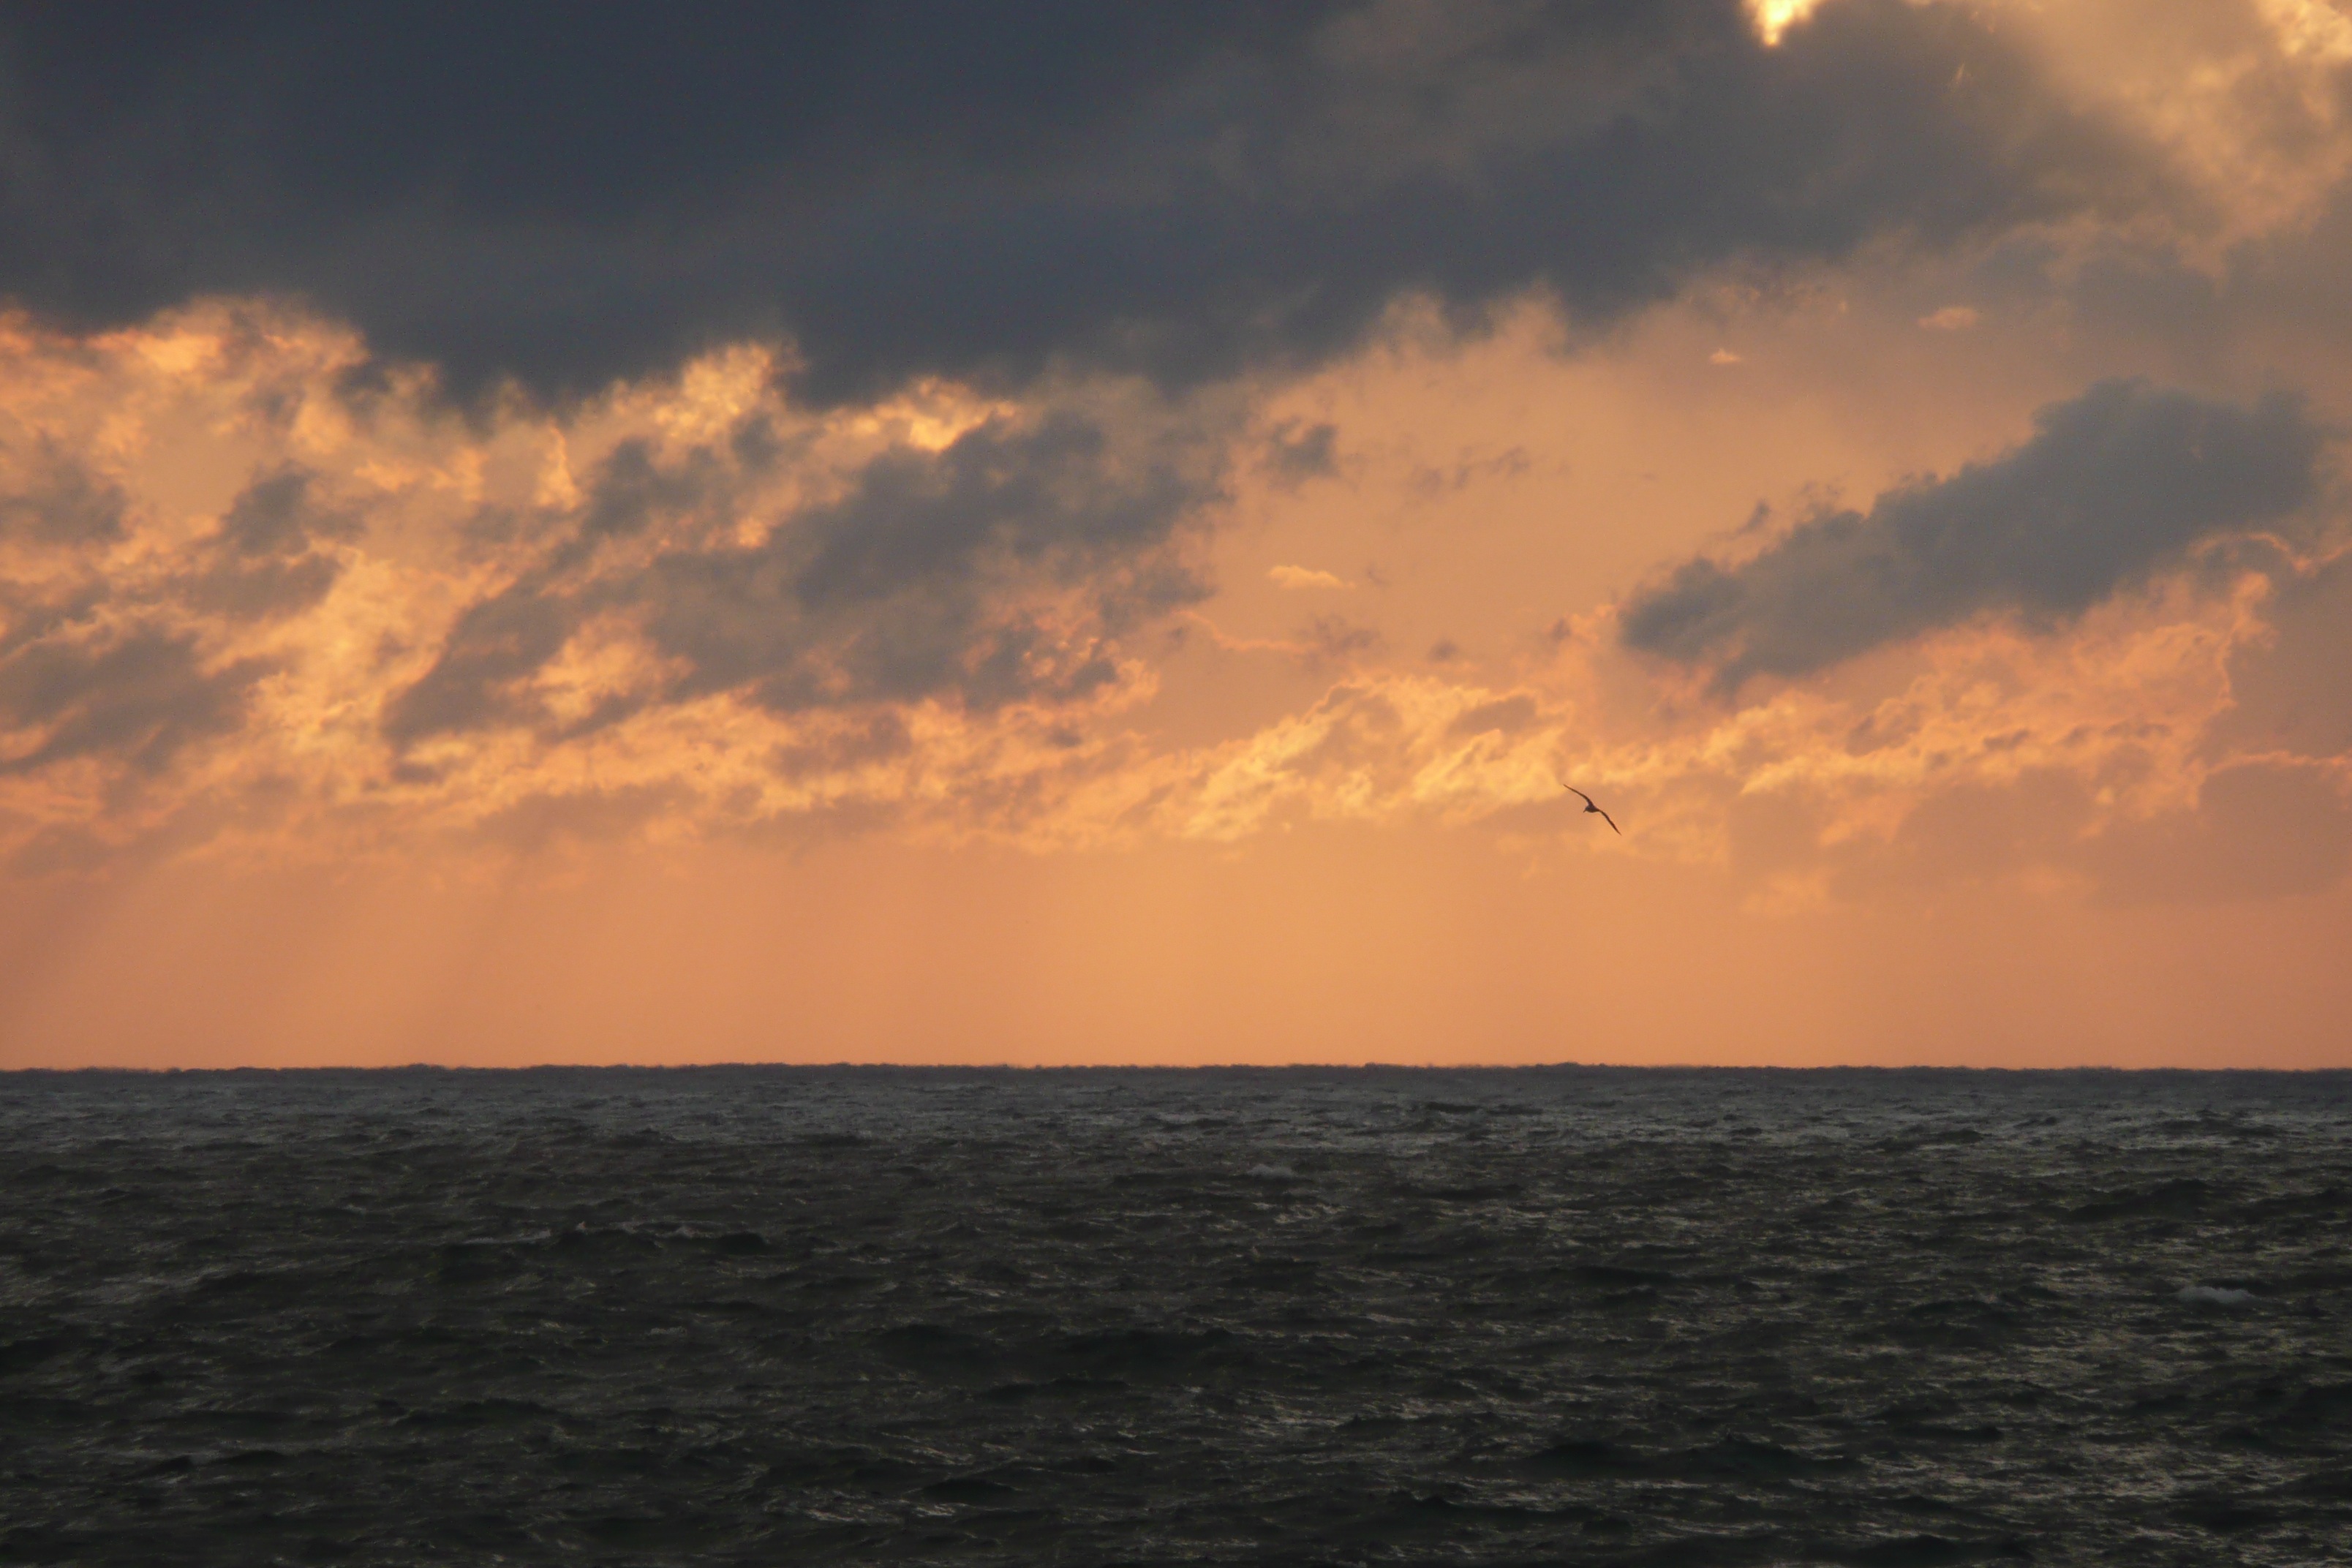
beach, sea, coast, ocean, horizon, cloud, sky, sun, sunrise, sunset, sunlight, morning, shore, wave, dawn, atmosphere, dusk, evening, body of water, afterglow, wind wave